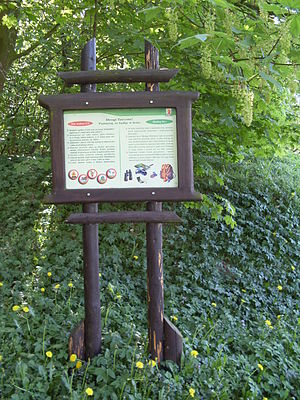
Wkrzanskaskoven / Byer og landsbyer
Wkrzanskaskoven i Nybyen, Police
Wkrzanskaskoven er et omkring 1000 km² skovområde i Pommern, i grænseområdet mellem Tyskland og Polen. En stor del af området hører under Naturpark Am Stettiner Haff og er Natura 2000-område.